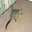
Label: possum